James Atlay

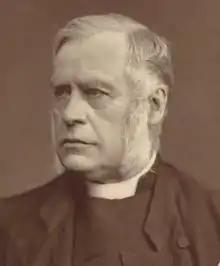
Atlay, 1877

James Atlay (3 July 1817 – 24 December 1894) was an English churchman, Bishop of Hereford from 1868 to 1894.